Mara Clara

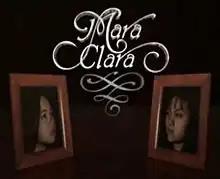
Title card from 1992 to 1995

Mara Clara is a Philippine television drama series broadcast by ABS-CBN. Starring Judy Ann Santos and Gladys Reyes, it aired on the network's afternoon line up from August 17, 1992 to February 14, 1997, replacing "Sebya, Mahal Kita" and was replaced by "Esperanza". It is the second longest running drama series of ABS-CBN (after "FPJ's Ang Probinsyano").